Daang Hari

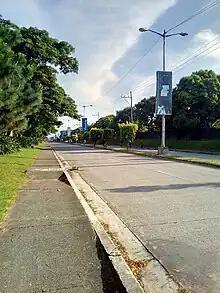
Daang Reyna near Portofino South, one of several gated communities owned by Crown Asia by Vista Land

Daang Hari's northern terminus is at the junction with Commerce Avenue in Madrigal Business Park near Alabang Town Center, where it continues from the short Investment Drive from Alabang–Zapote Road. The road forms the border between Barangay Ayala Alabang and Poblacion of Muntinlupa to the east and Barangay Almanza Dos of Las Piñas to the west. The road passes the following villages from north to south: T.S. Cruz Subdivision, Ayala Alabang, Ayala Southvale, Versailles, Katarungan Village, and Portofino Heights before coming to a roundabout with Daang Reyna and Muntinlupa–Cavite Expressway (MCX) near Evia Lifestyle Center.